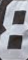
Number: 8